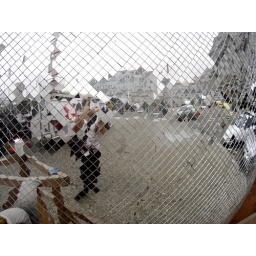
Mirror ball that happened to be sitting in from of City Hall on Thursday.